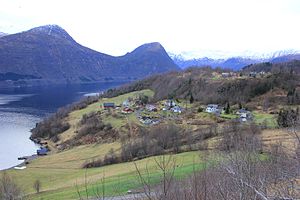
Austefjorden (Volda)
Austefjorden  i Volda 2012
Austefjorden i Volda 2012
Austefjorden er en fjordarm af Voldsfjorden og ligger i Volda kommune på Sunnmøre i Møre og Romsdal fylke i Norge. Her ligger bygderne Hjartåbygda, Fyrde, Kalvatn og Høydal.